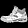
Label: Ankle boot